Nguyễn Tôn Hoàn

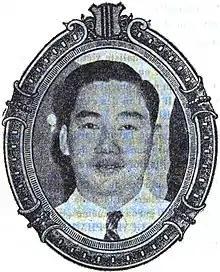
Official portrait, 1950

Dr. Nguyễn Tôn Hoàn (1 May 1917 – 19 September 2001) was a South Vietnamese Catholic politician, originally a physician, who led the Đại Việt Quốc Dân Đảng (Nationalist Party of Greater Vietnam) from the 1940s to the 1960s. He was active in South Vietnamese politics during that time, serving briefly as Deputy Prime Minister in 1964.